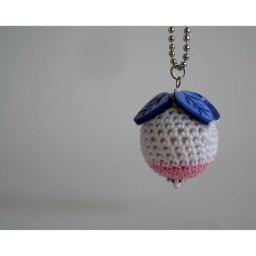
handmade pendant on ball chain. crocheted with cotton thread in pink and white. dyed mother of pearl leaf beads.